Married at First Sight (American TV series)

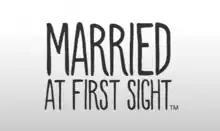

Married at First Sight is an American reality television series that first aired on July 8, 2014, on FYI. It later moved to Lifetime and Peacock.